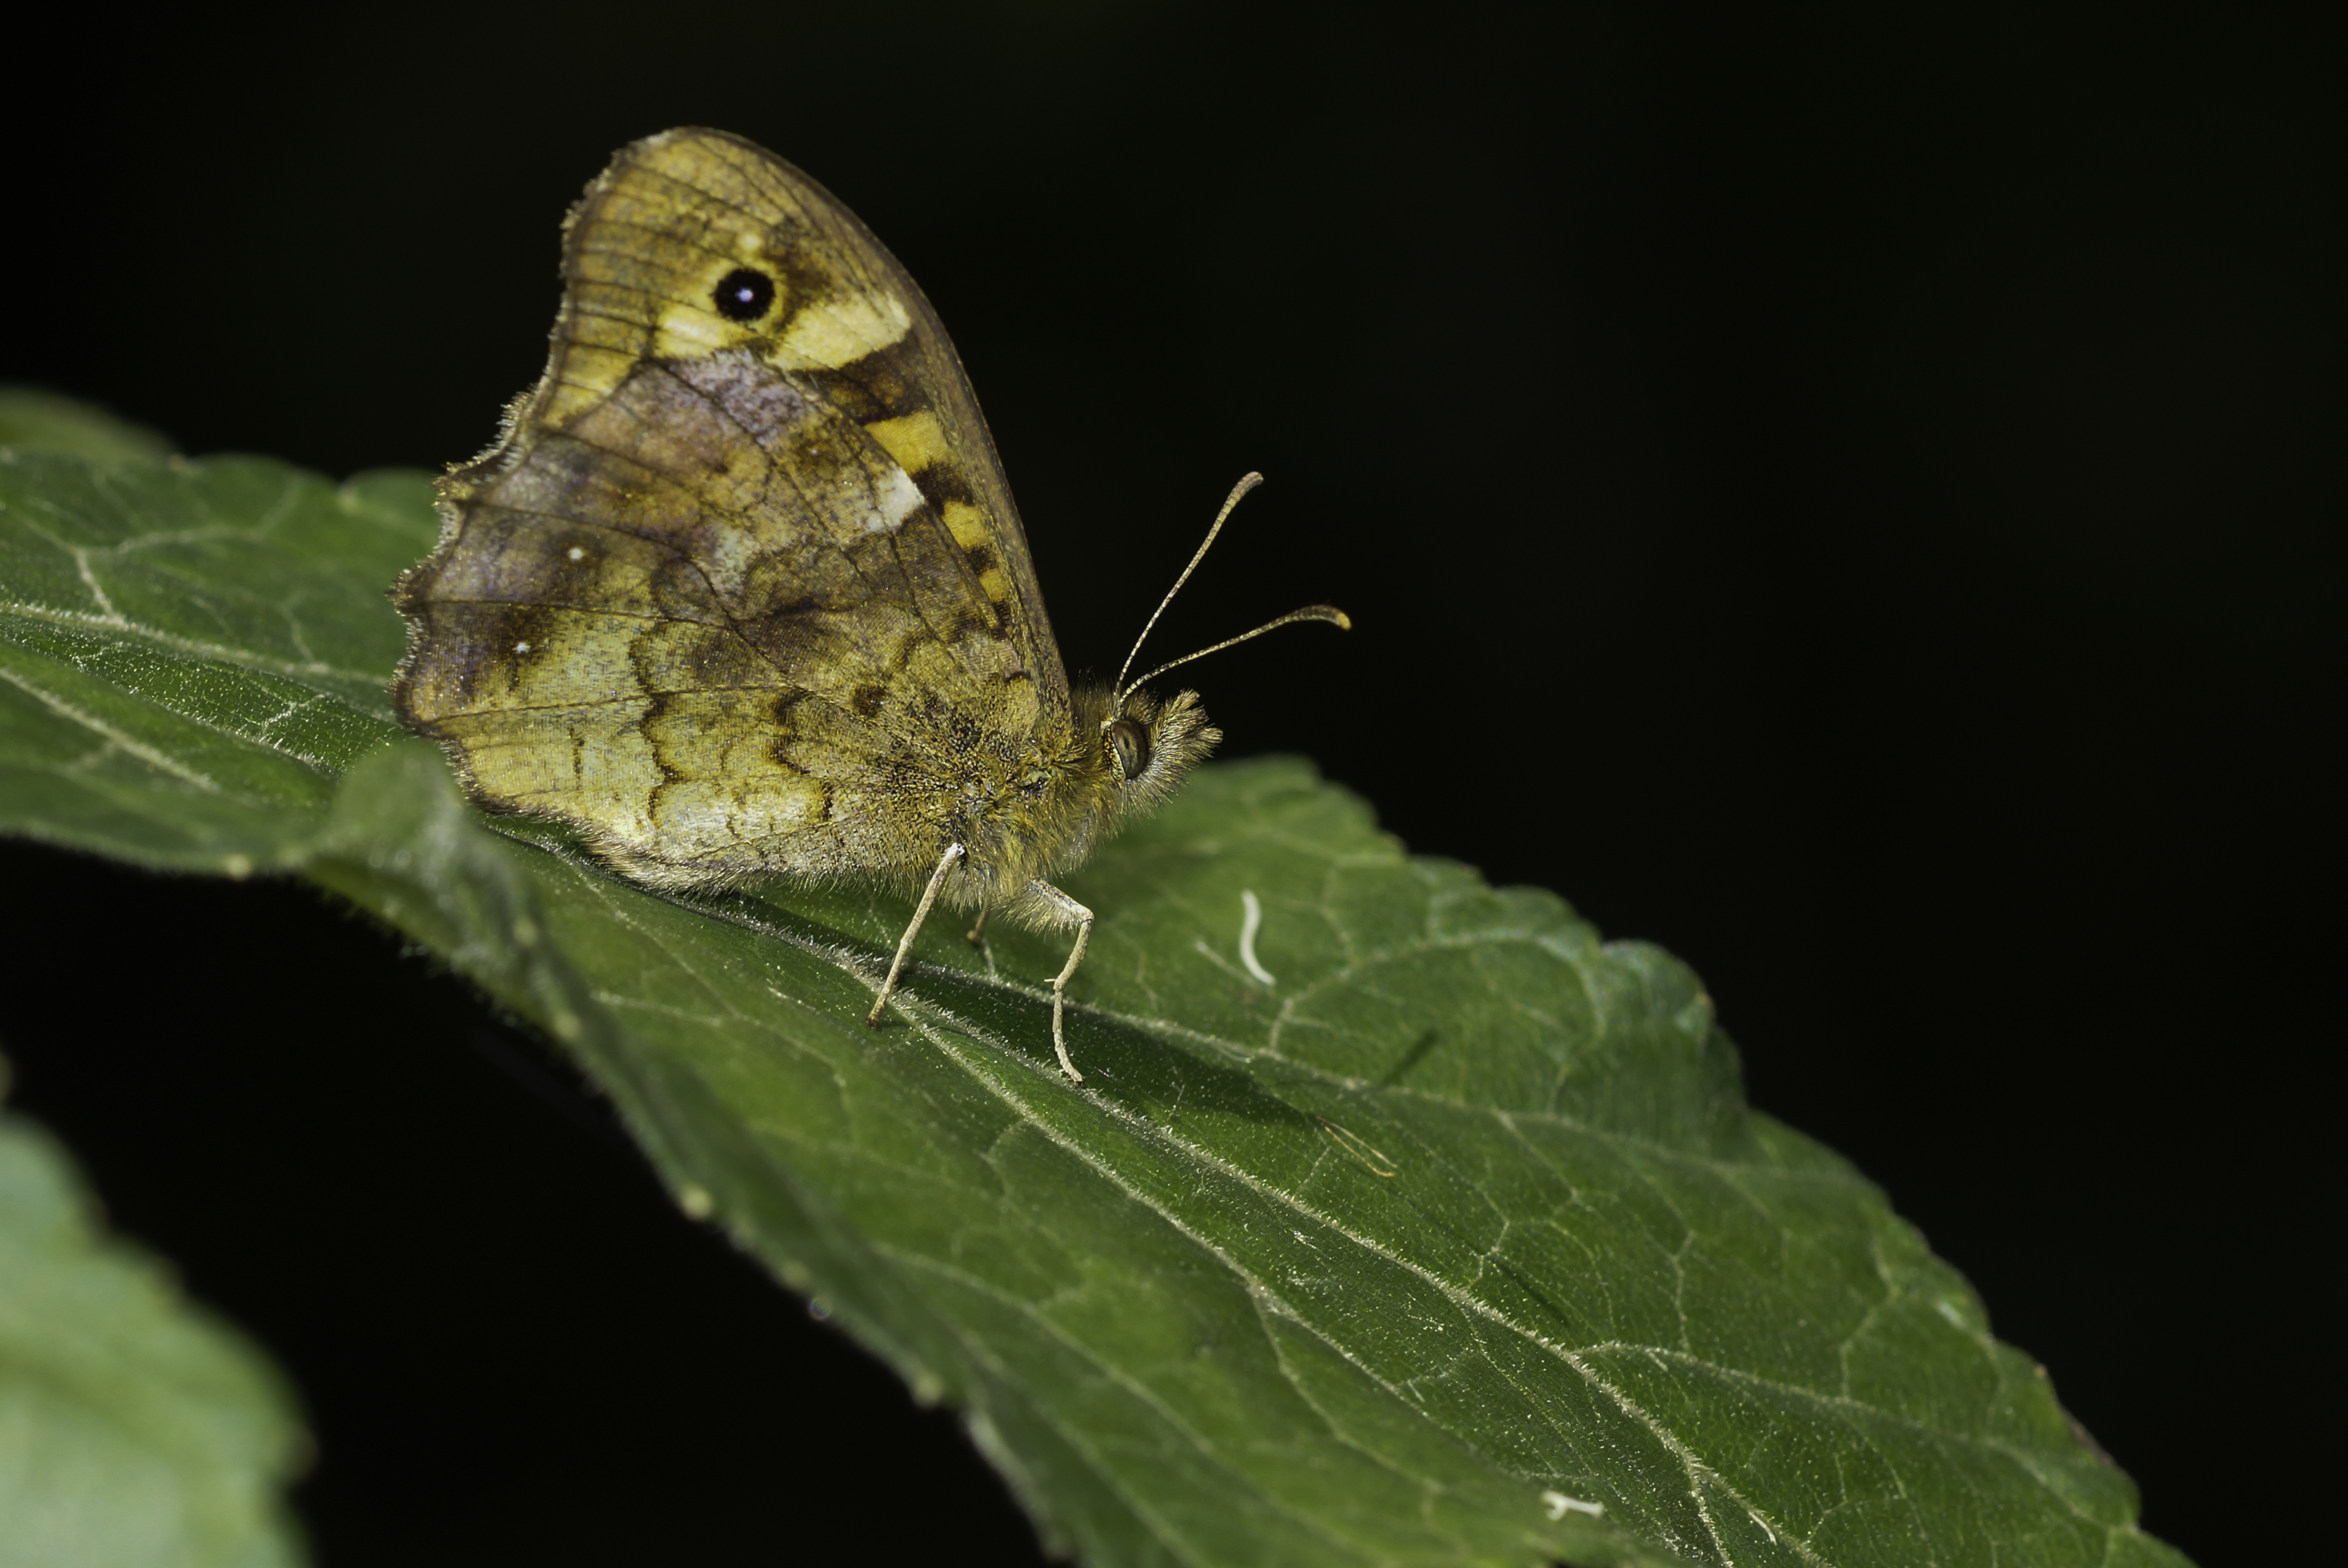
nature, photography, leaf, flower, photo, insect, macro, moth, butterfly, fauna, invertebrate, close up, 100mm, animals, naturaleza, butterflies, a77, g, ggl1, gaby1, xovesphoto, animales, mariposas, sonya77, minolta100mm, gphoto, macro photography, arthropod, gabrielcoru a, pollinator, moths and butterflies, lycaenid, bombycidae